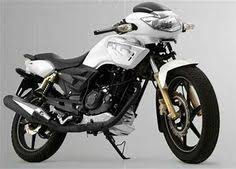
Vehicle type: Motorcycles